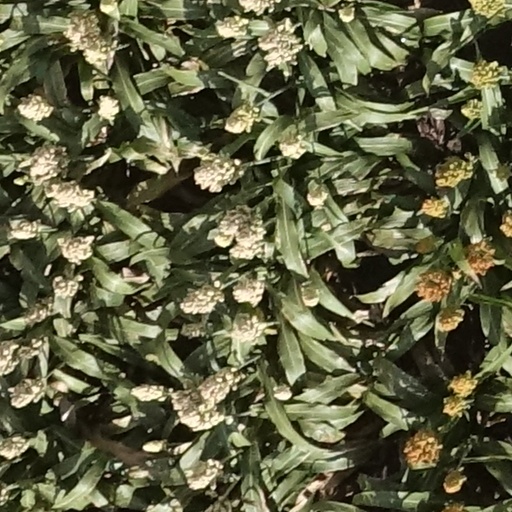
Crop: sorghum